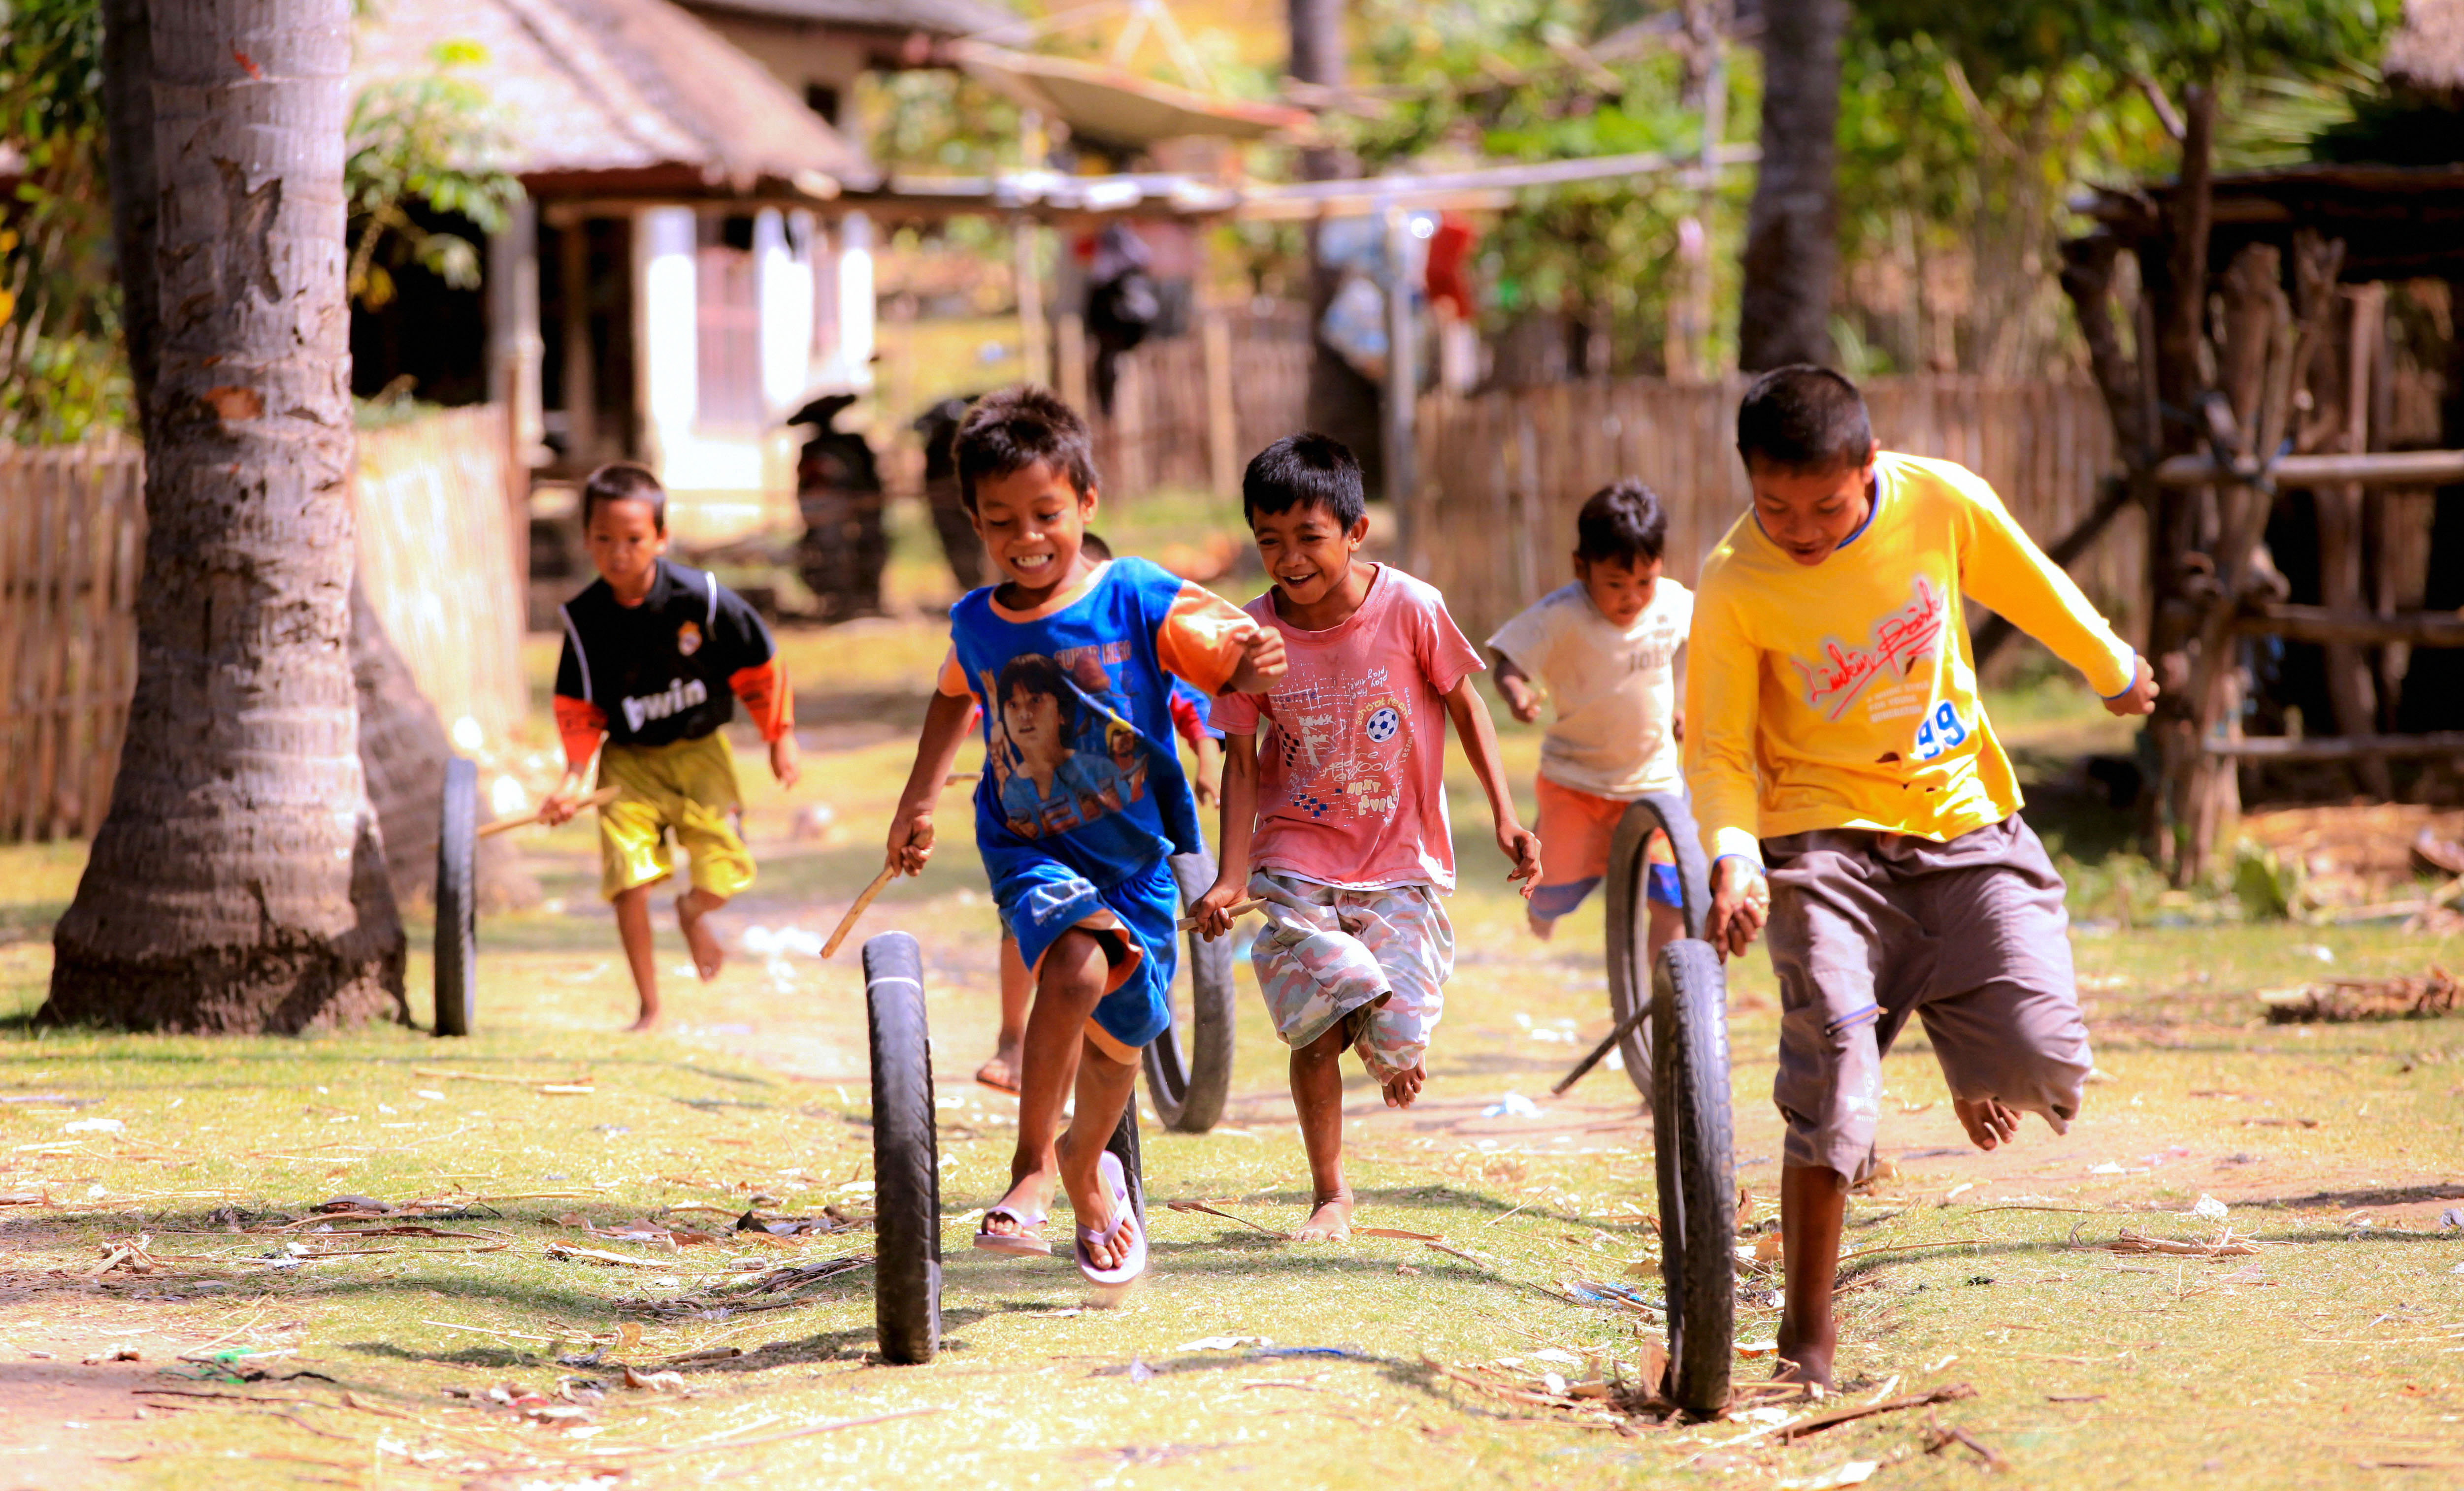
tree, people, plant, girl, adventure, vacation, travel, recreation, child, tourism, leisure, public space, tribe, fun, temple, sports